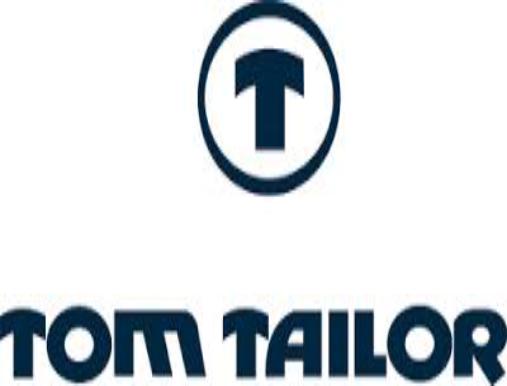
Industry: Clothes